Richard Wallace (bishop)

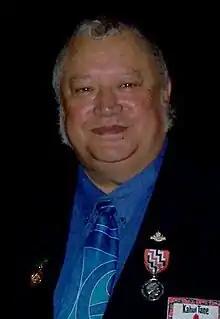
Wallace in 2009

Richard Rangi Wallace (1945 – 6 January 2024) was a New Zealand Māori Anglican bishop. He served as the second Pīhopa o Te Waipounamu (Bishop of Te Waipounamu), from 2017 until his death in 2024.